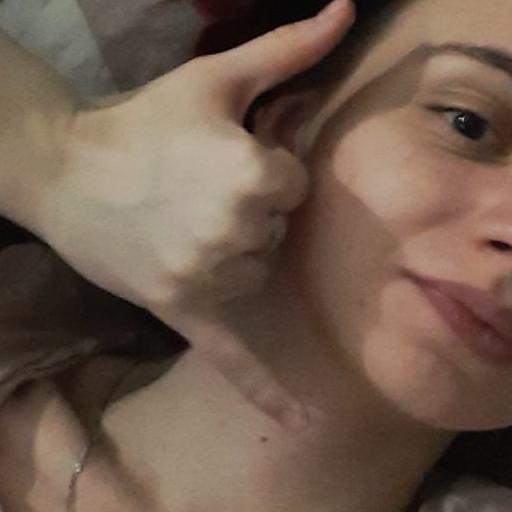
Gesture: call